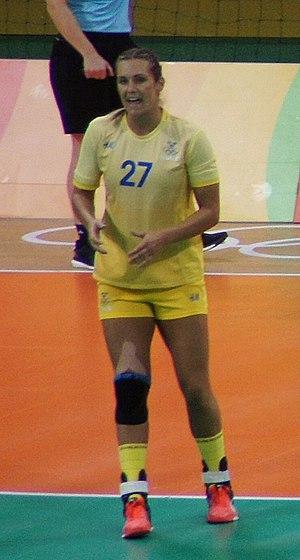
Sabina Rosengren Jacobsen, née le 24 mars 1989 à Lund, est une handballeuse internationale suédoise, qui évolue au poste de demi-centre.